Dominik Richert

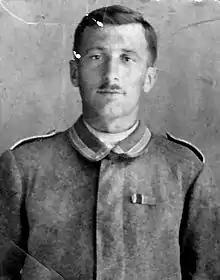
Dominik Richert

Dominik Richert (1893 in St. Ulrich, Alsace – 1977 in St. Ulrich) was a German soldier in World War I who deserted to the French in 1918. Richert became widely known posthumously after the publication of his memoirs of World War I in 1987.